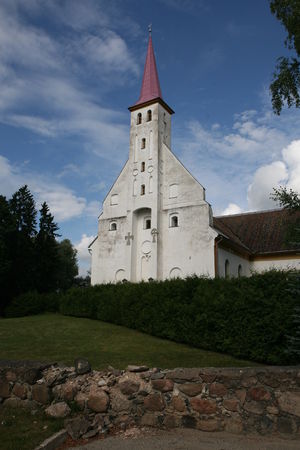
Põlva
Põlva er en by i det sydøstlige Estland, med et indbyggertal på ca. 6.300.